List of NCAA Division I men's basketball career scoring leaders

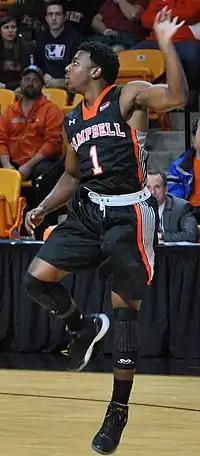
Chris Clemons, fourth all-time in points, finished his collegiate career in March 2019.

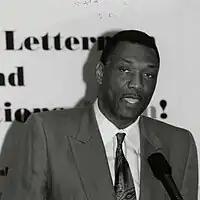
A picture of a darker black man wearing a suit while standing behind a podium. The photograph is in black and white.

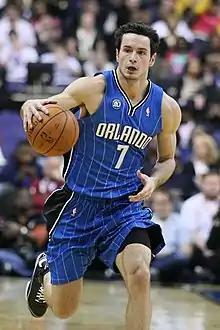
JJ Redick is also eighth all-time in three-point field goals made (457).

The following list contains current and defunct Division I conferences' all-time scoring leaders. The "conference founded" column indicates when each conference first began intercollegiate athletic competition, not necessarily when they began basketball. For example, the Great West Conference was established as a football-only conference in 2004 but became an all-sports conference in 2008 (with basketball actually beginning in 2009–10). Also note that some of the schools on this list are no longer in the conference in which they are identified. Utah, for instance, is currently a member of the Pac-12 Conference, but when Keith Van Horn set the scoring record it was still a member of the Western Athletic Conference. Similarly, BYU is currently in the Big 12 Conference, but the career of its scoring leader Jimmer Fredette coincided with the program's last four seasons in the Mountain West Conference.